Fred Hoyle

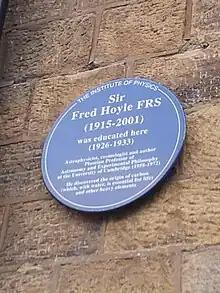
A blue plaque at Bingley Grammar School commemorating Hoyle

In 1945, after the war ended, Hoyle returned to Cambridge University as a lecturer at St John's College, Cambridge (where he had been a Fellow since 1939). Hoyle's Cambridge years, 1945–1973, saw him rise to the top of world astrophysics theory, on the basis of a startling originality of ideas covering a wide range of topics. In 1958, Hoyle was appointed Plumian Professor of Astronomy and Experimental Philosophy in Cambridge University. In 1967, he became the founding director of the Institute of Theoretical Astronomy (subsequently renamed the Institute of Astronomy, Cambridge), where his innovative leadership quickly led to this institution becoming one of the premier groups in the world for theoretical astrophysics. In 1971, he was invited to deliver the MacMillan Memorial Lecture to the Institution of Engineers and Shipbuilders in Scotland. He chose the subject "Astronomical Instruments and their Construction". Hoyle was knighted in the 1972 New Year Honours.